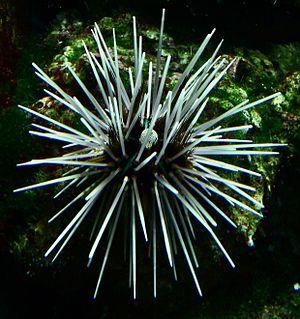
L'oursin à doubles piquants, est une espèce d'oursin régulier tropical de la famille des diadematidae, caractérisé par ses longs piquants de deux sortes distinctes, dont les plus longs sont généralement annelés.